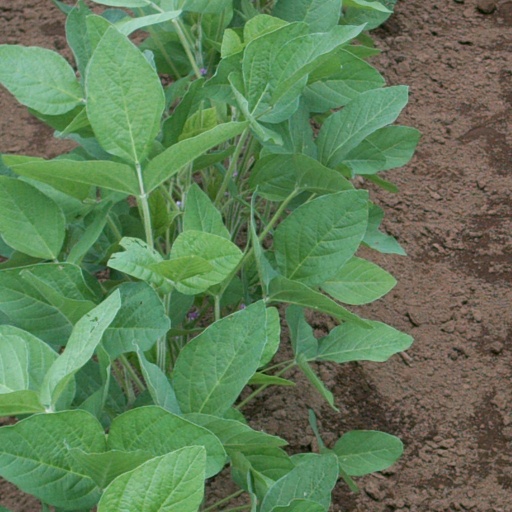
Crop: soybean